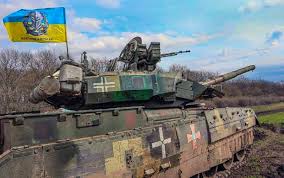
Label: T-80